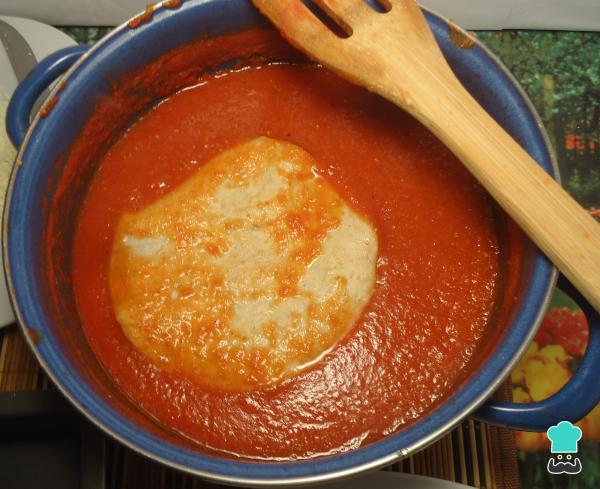
Ya que tenemos lista nuestra salsa roja, en la misma cacerola vamos a agregar una a una las tortillas de maíz para bañarlas con esta salsa.Si quieres hacer tu mismo las famosas tortillas mexicanas puedes seguir paso a paso la receta de tortillas de maíz.